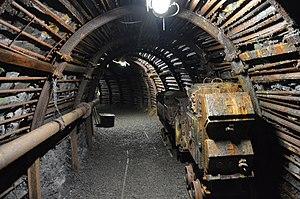
Ancienne gallerie de mine du Charbonnage d'Argenteau (""Blegny-Mine"", UNESCO) à fr:Blegny en Belgique
Blegny-Mine est le nom d'un ancien charbonnage situé à Trembleur au nord-est de la ville de Liège, en Belgique. Ce charbonnage appartenant anciennement à la Société anonyme des Charbonnages d'Argenteau.